Washington Glass School

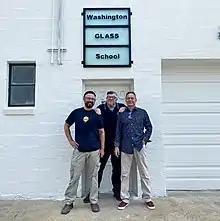
Washington Glass School Directors (L-R) Michael Janis, Tim Tate, Erwin Timmers

Notable public art projects by Washington Glass Studio include the monumental glass doors for the John Adams Building at the Library of Congress. Under the auspices of the Architect of the Capitol, the bronze doors to the John Adams Building were replaced in 2013 with code-complaint sculpted glass panels mirroring the original bronze door sculptures by American artist, Lee Lawrie, designed to commemorate the history of the written word, depicting gods of writing as well as real-life Native American Sequoyah. "